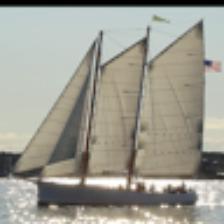
Label: NonHuman